Photoresist

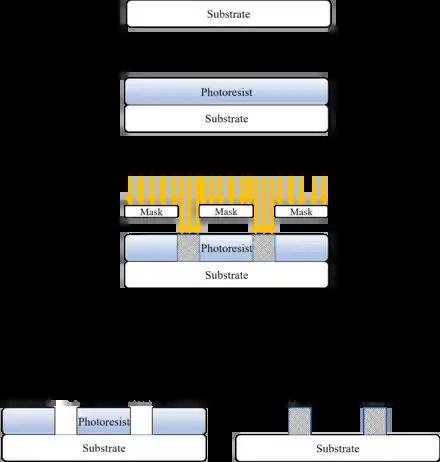
Photoresist of Photolithography

A BARC coating (Bottom Anti-Reflectant Coating) may be applied before the photoresist is applied, to avoid reflections from occurring under the photoresist and to improve the photoresist's performance at smaller semiconductor nodes.